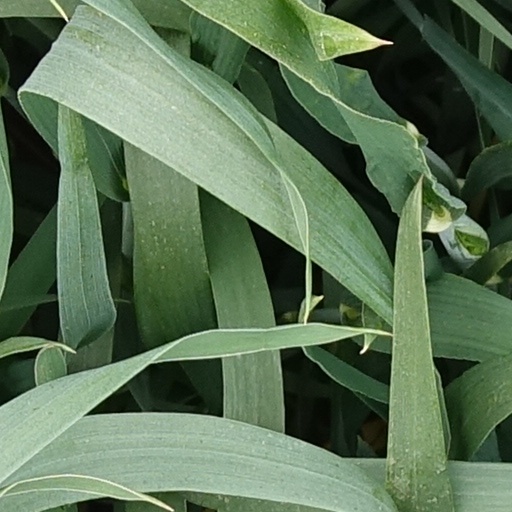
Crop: wheat